Stonemasonry

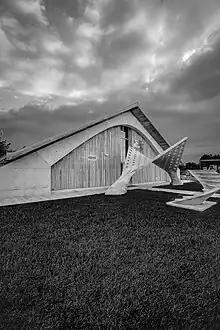
A stone sculpture constructed using digital stereotomy

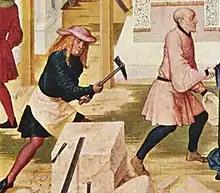
Bavarian stonemasons, c. 1505

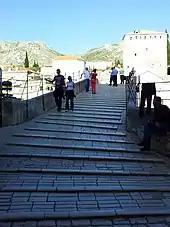
Stonemasonry on 16th c. Ottoman made bridge in Mostar, Bosnia and Herzegovina – Stari Most

In the modern era, stone has been largely relegated to being a cosmetic element of buildings, often used as decorative cladding on steel-reinforced concrete. This is despite its wide historical use in large compressive structures: 50-m bridges and colosseums in Roman times, ~65-m tall cathedrals since the middle ages, and 12-story apartment buildings built in the 1690s.